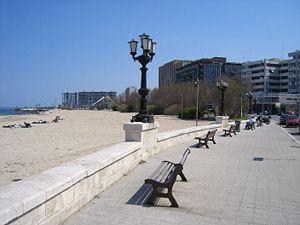
Le centre urbain actuel de la ville de Bari a deux composantes :
Bari est une ville italienne de plus de 315 000 habitants, chef-lieu de la ville métropolitaine de Bari et de la région des Pouilles, sur la côte adriatique.